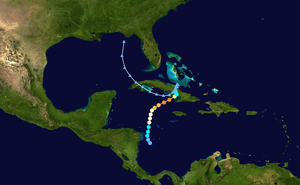
L’ouragan Paloma a été le dix-septième système tropical, la seizième dépression tropicale, le huitième ouragan et le cinquième ouragan majeur de la saison cyclonique 2008 dans l'Atlantique nord. Ce système tardif a quand même établi certains précédents. Il est ainsi le second plus intense ouragan à s'être produit en novembre, derrière Lenny en 1999. Il est également le troisième ouragan majeur à frapper Cuba en 2008, soit la première fois que cela se produit.